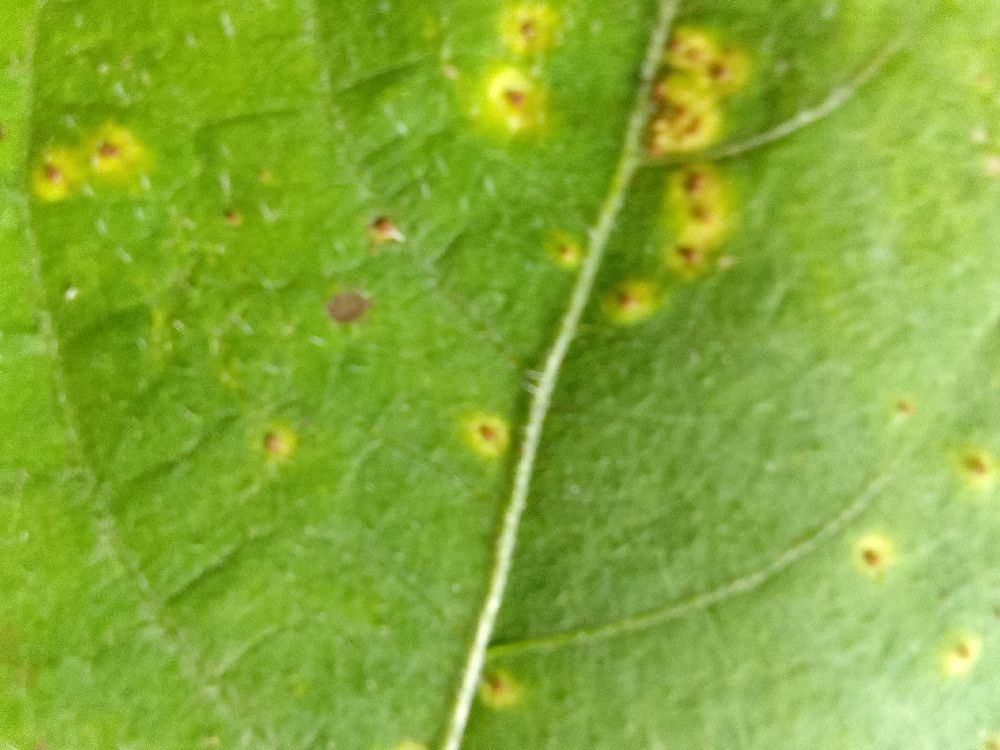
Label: rust